Poloc Cricket Club

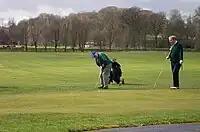
Putting on the 6th with the square behind

Founded in 1889, the Golf Section took over in the autumn and winter months. The course – "Wee Poloc" – was a unique challenge, with medals and other club competitions every fortnight throughout the winter golf season.